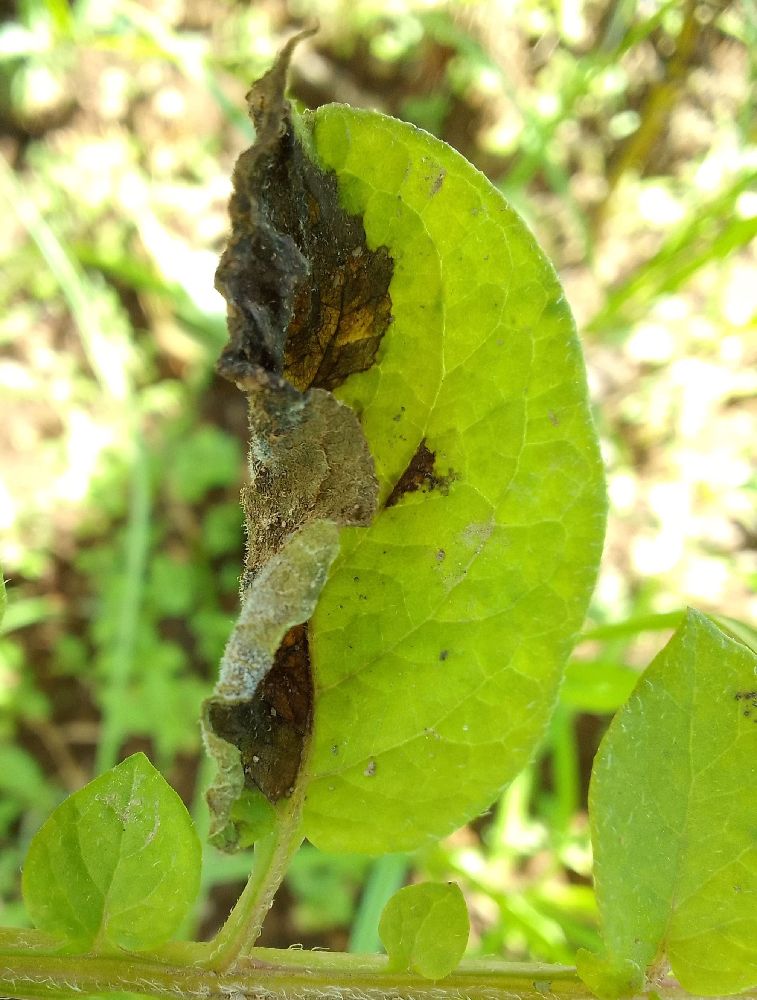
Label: Late blight